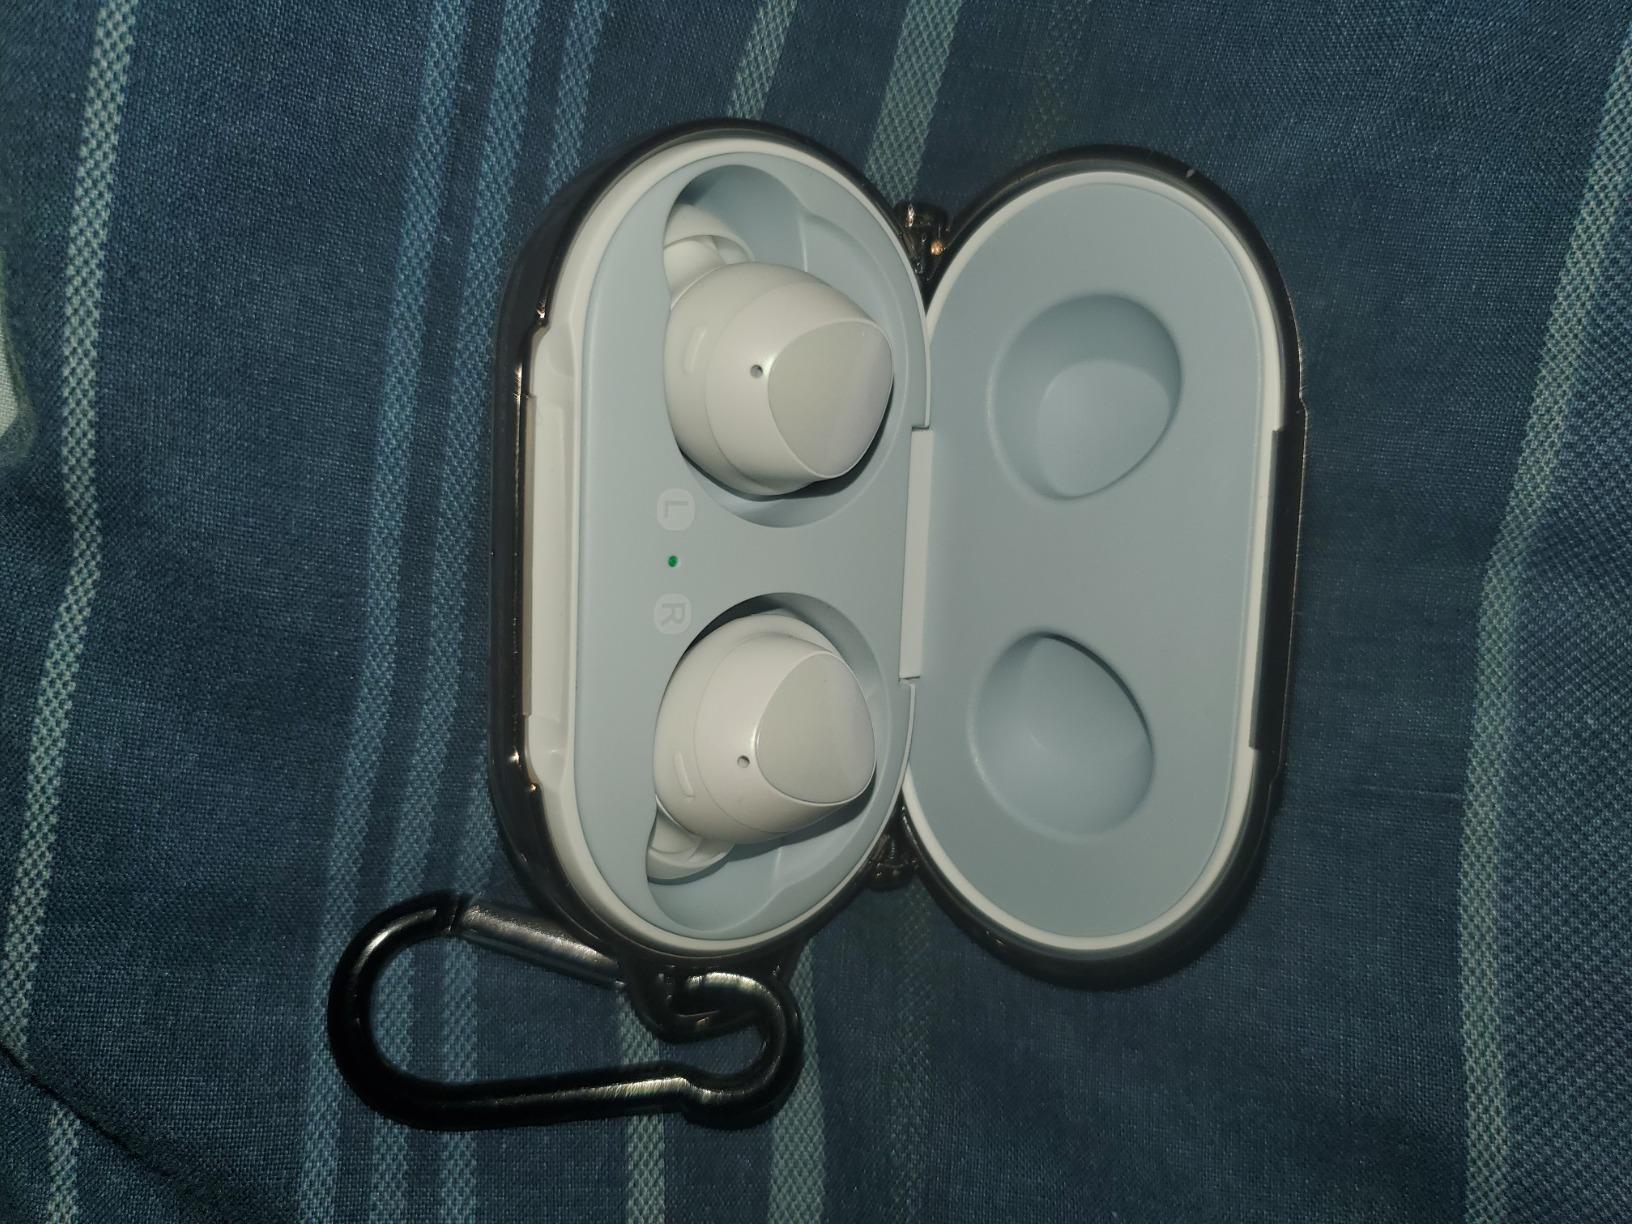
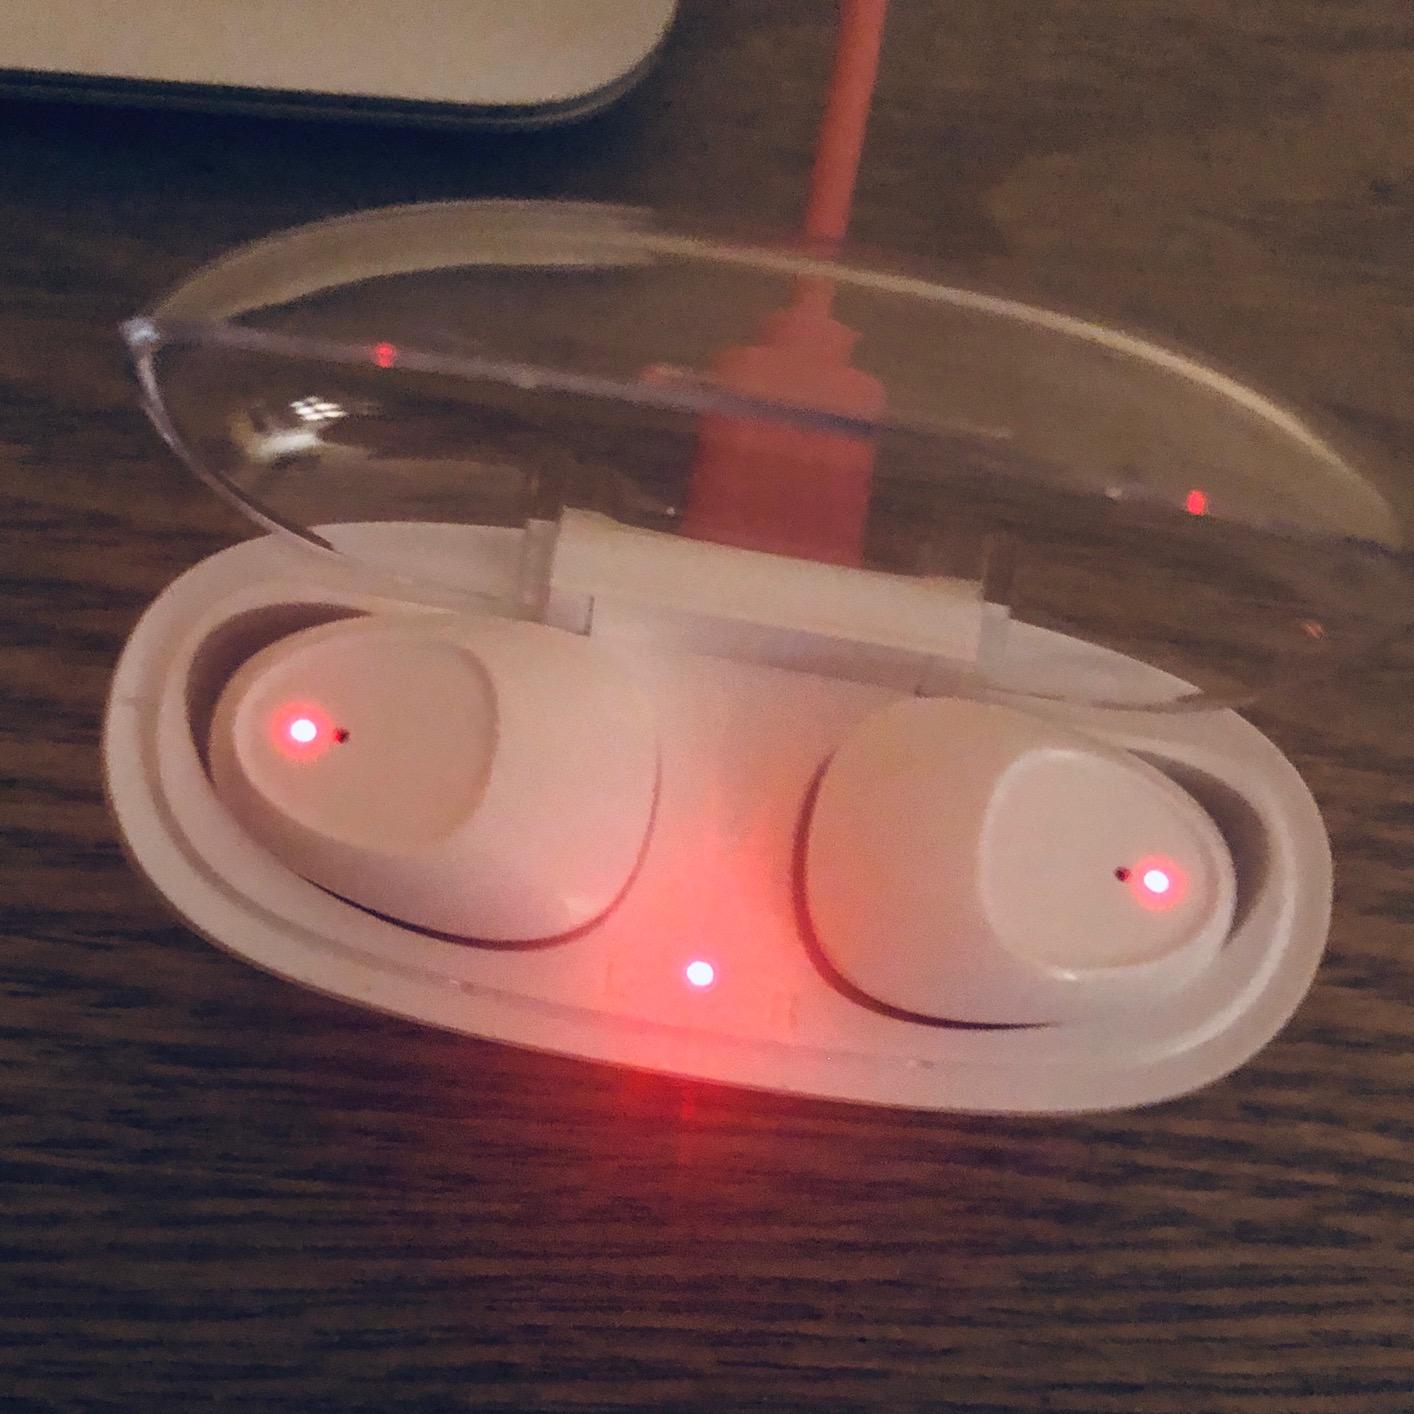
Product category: earbuds
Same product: no